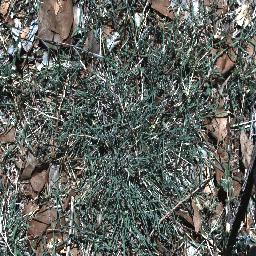
Label: negative